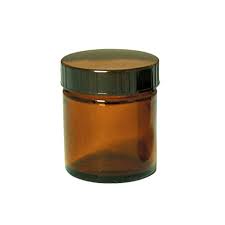
Label: glass